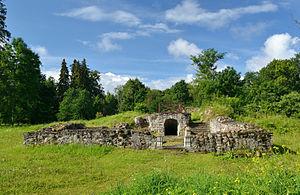
Keila est une ville et une municipalité urbaine de la région d'Harju en Estonie.